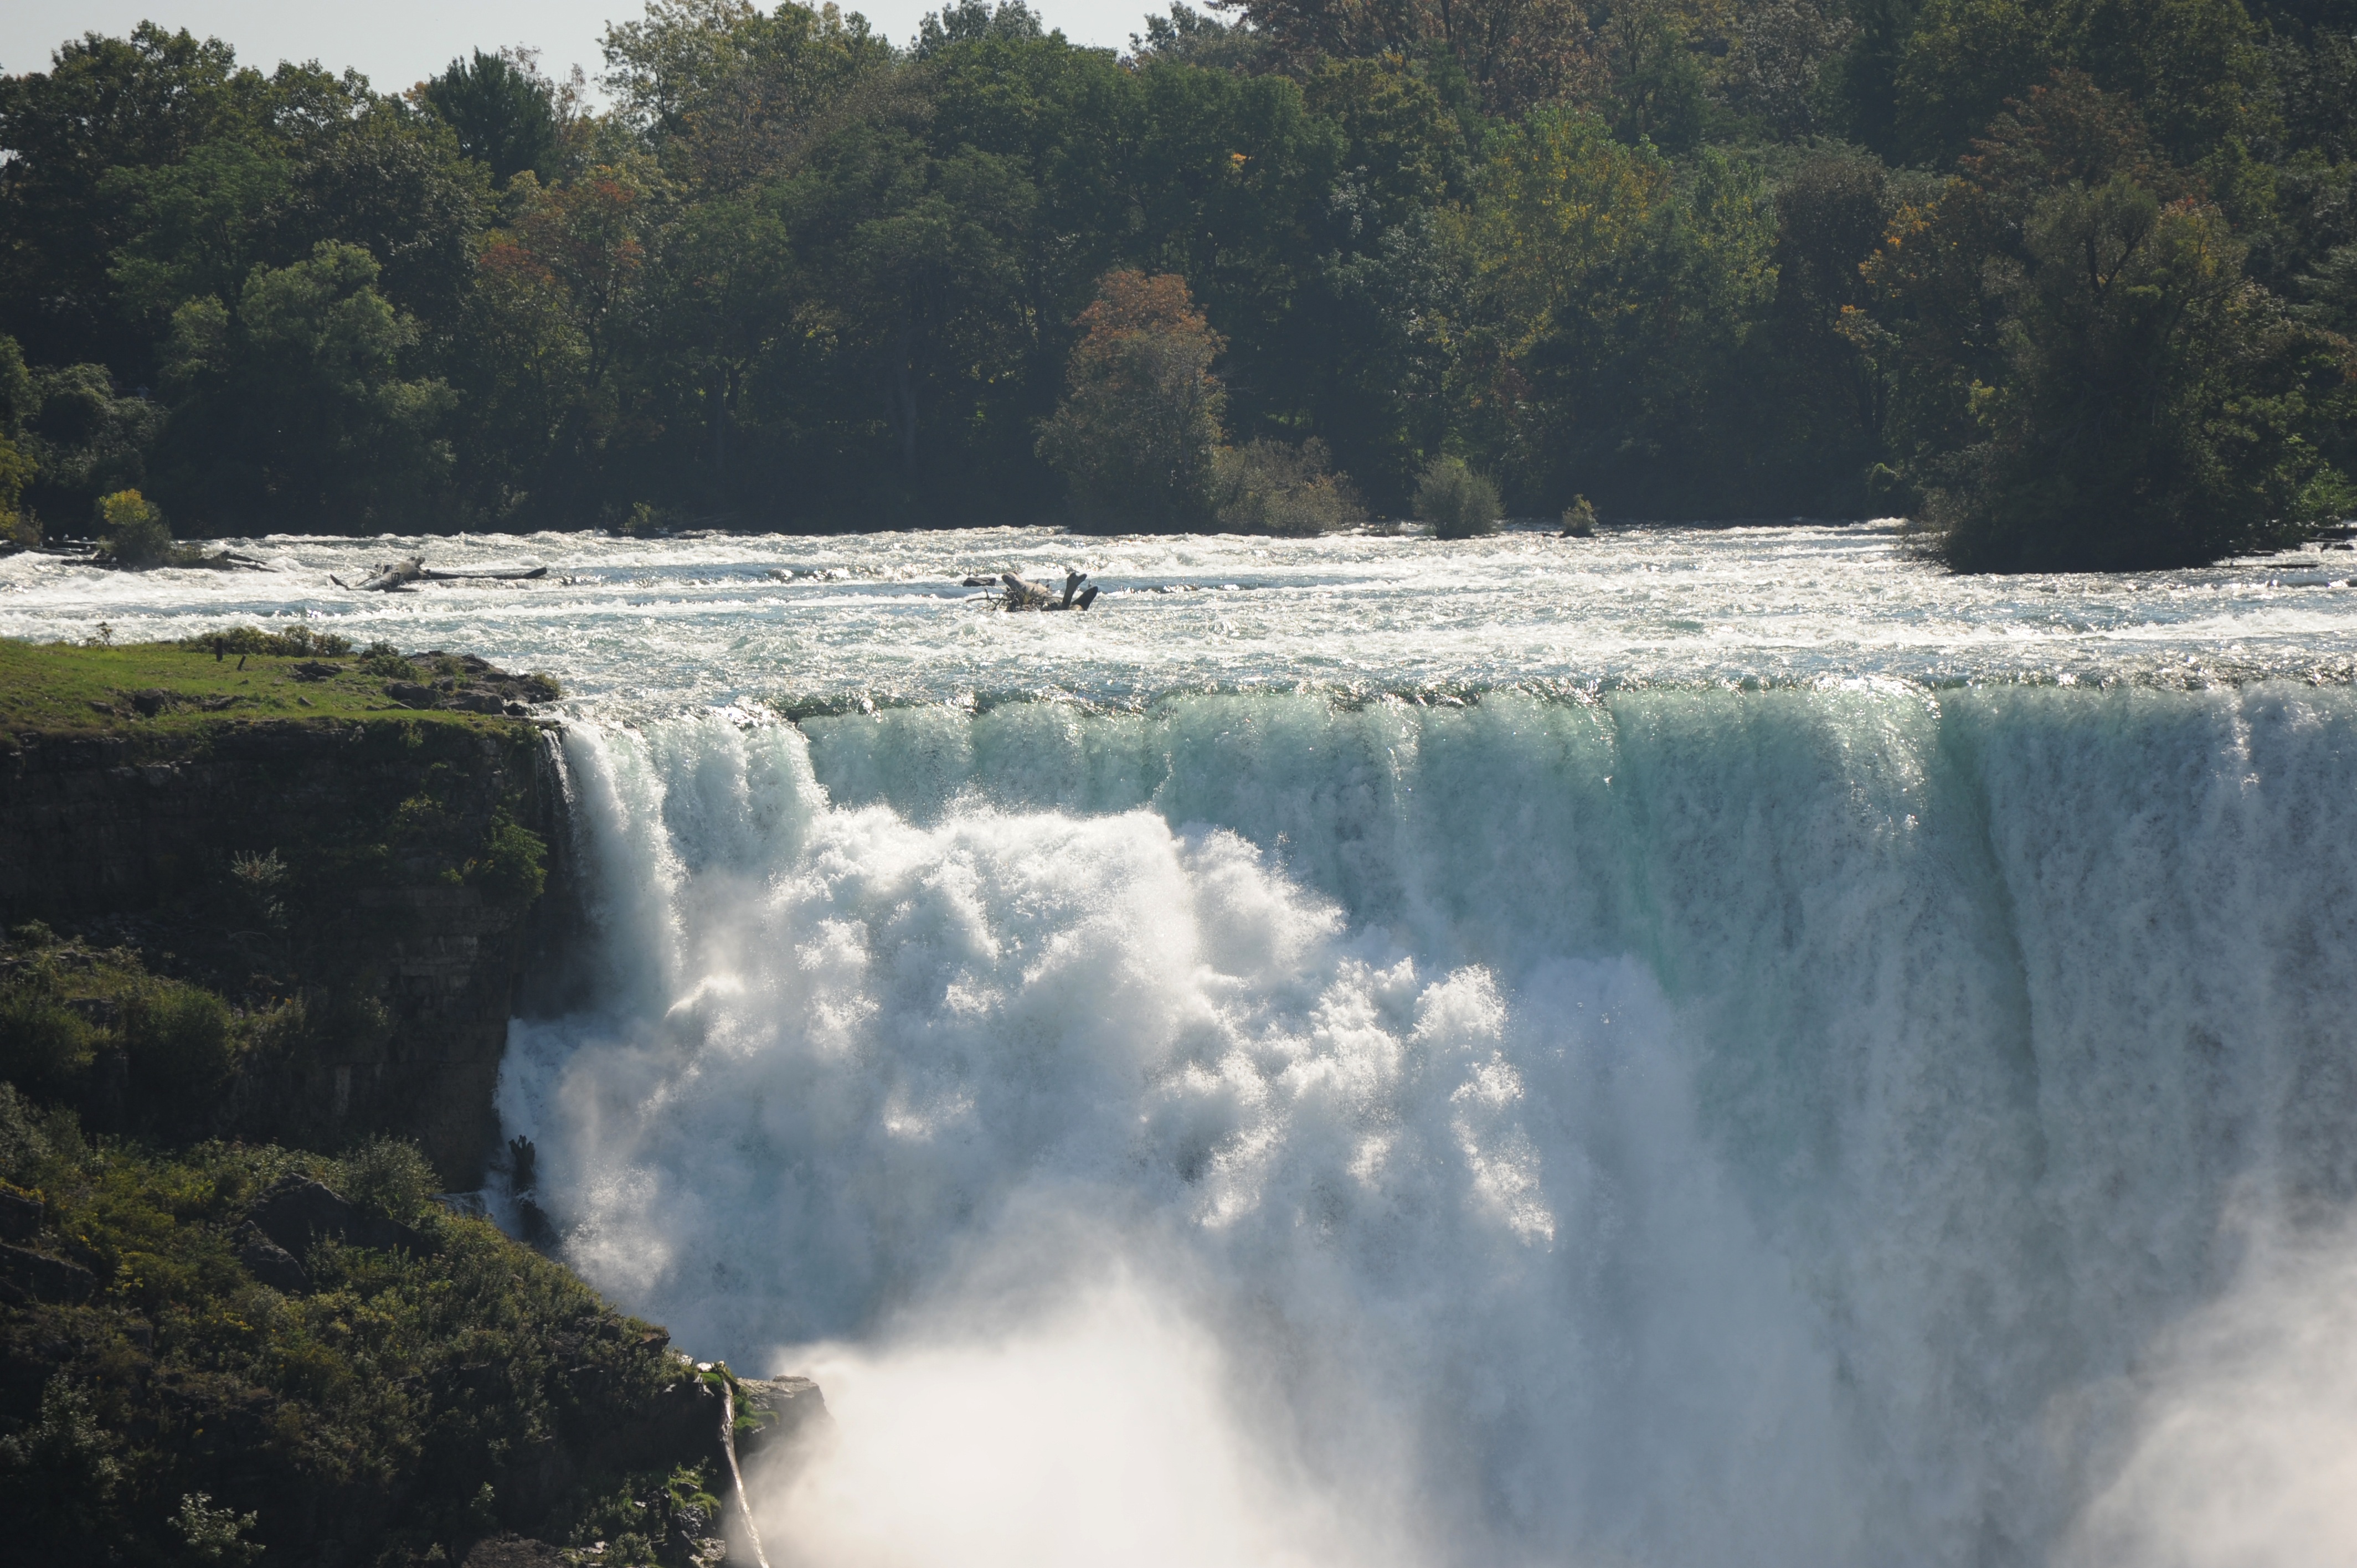
sea, water, nature, waterfall, wave, river, travel, stream, spray, rapid, landmark, attraction, body of water, places of interest, roar, tourists, canada, zoom, niagara, water feature, margit wallner, atmospheric phenomenon, geological phenomenon